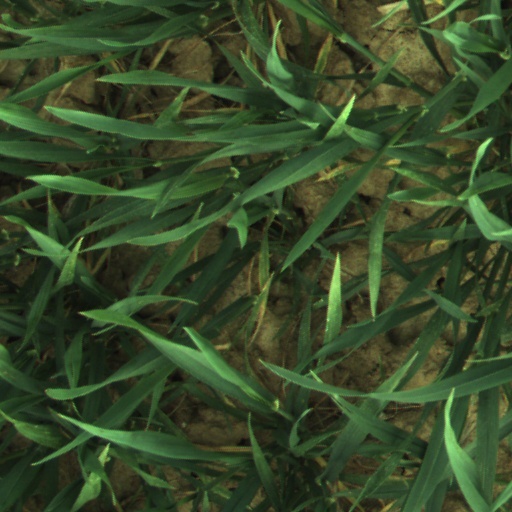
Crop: wheat